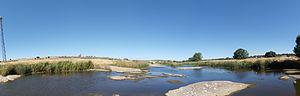
El Cubo de Don Sancho est une commune de la province de Salamanque dans la communauté autonome de Castille-et-León en Espagne.